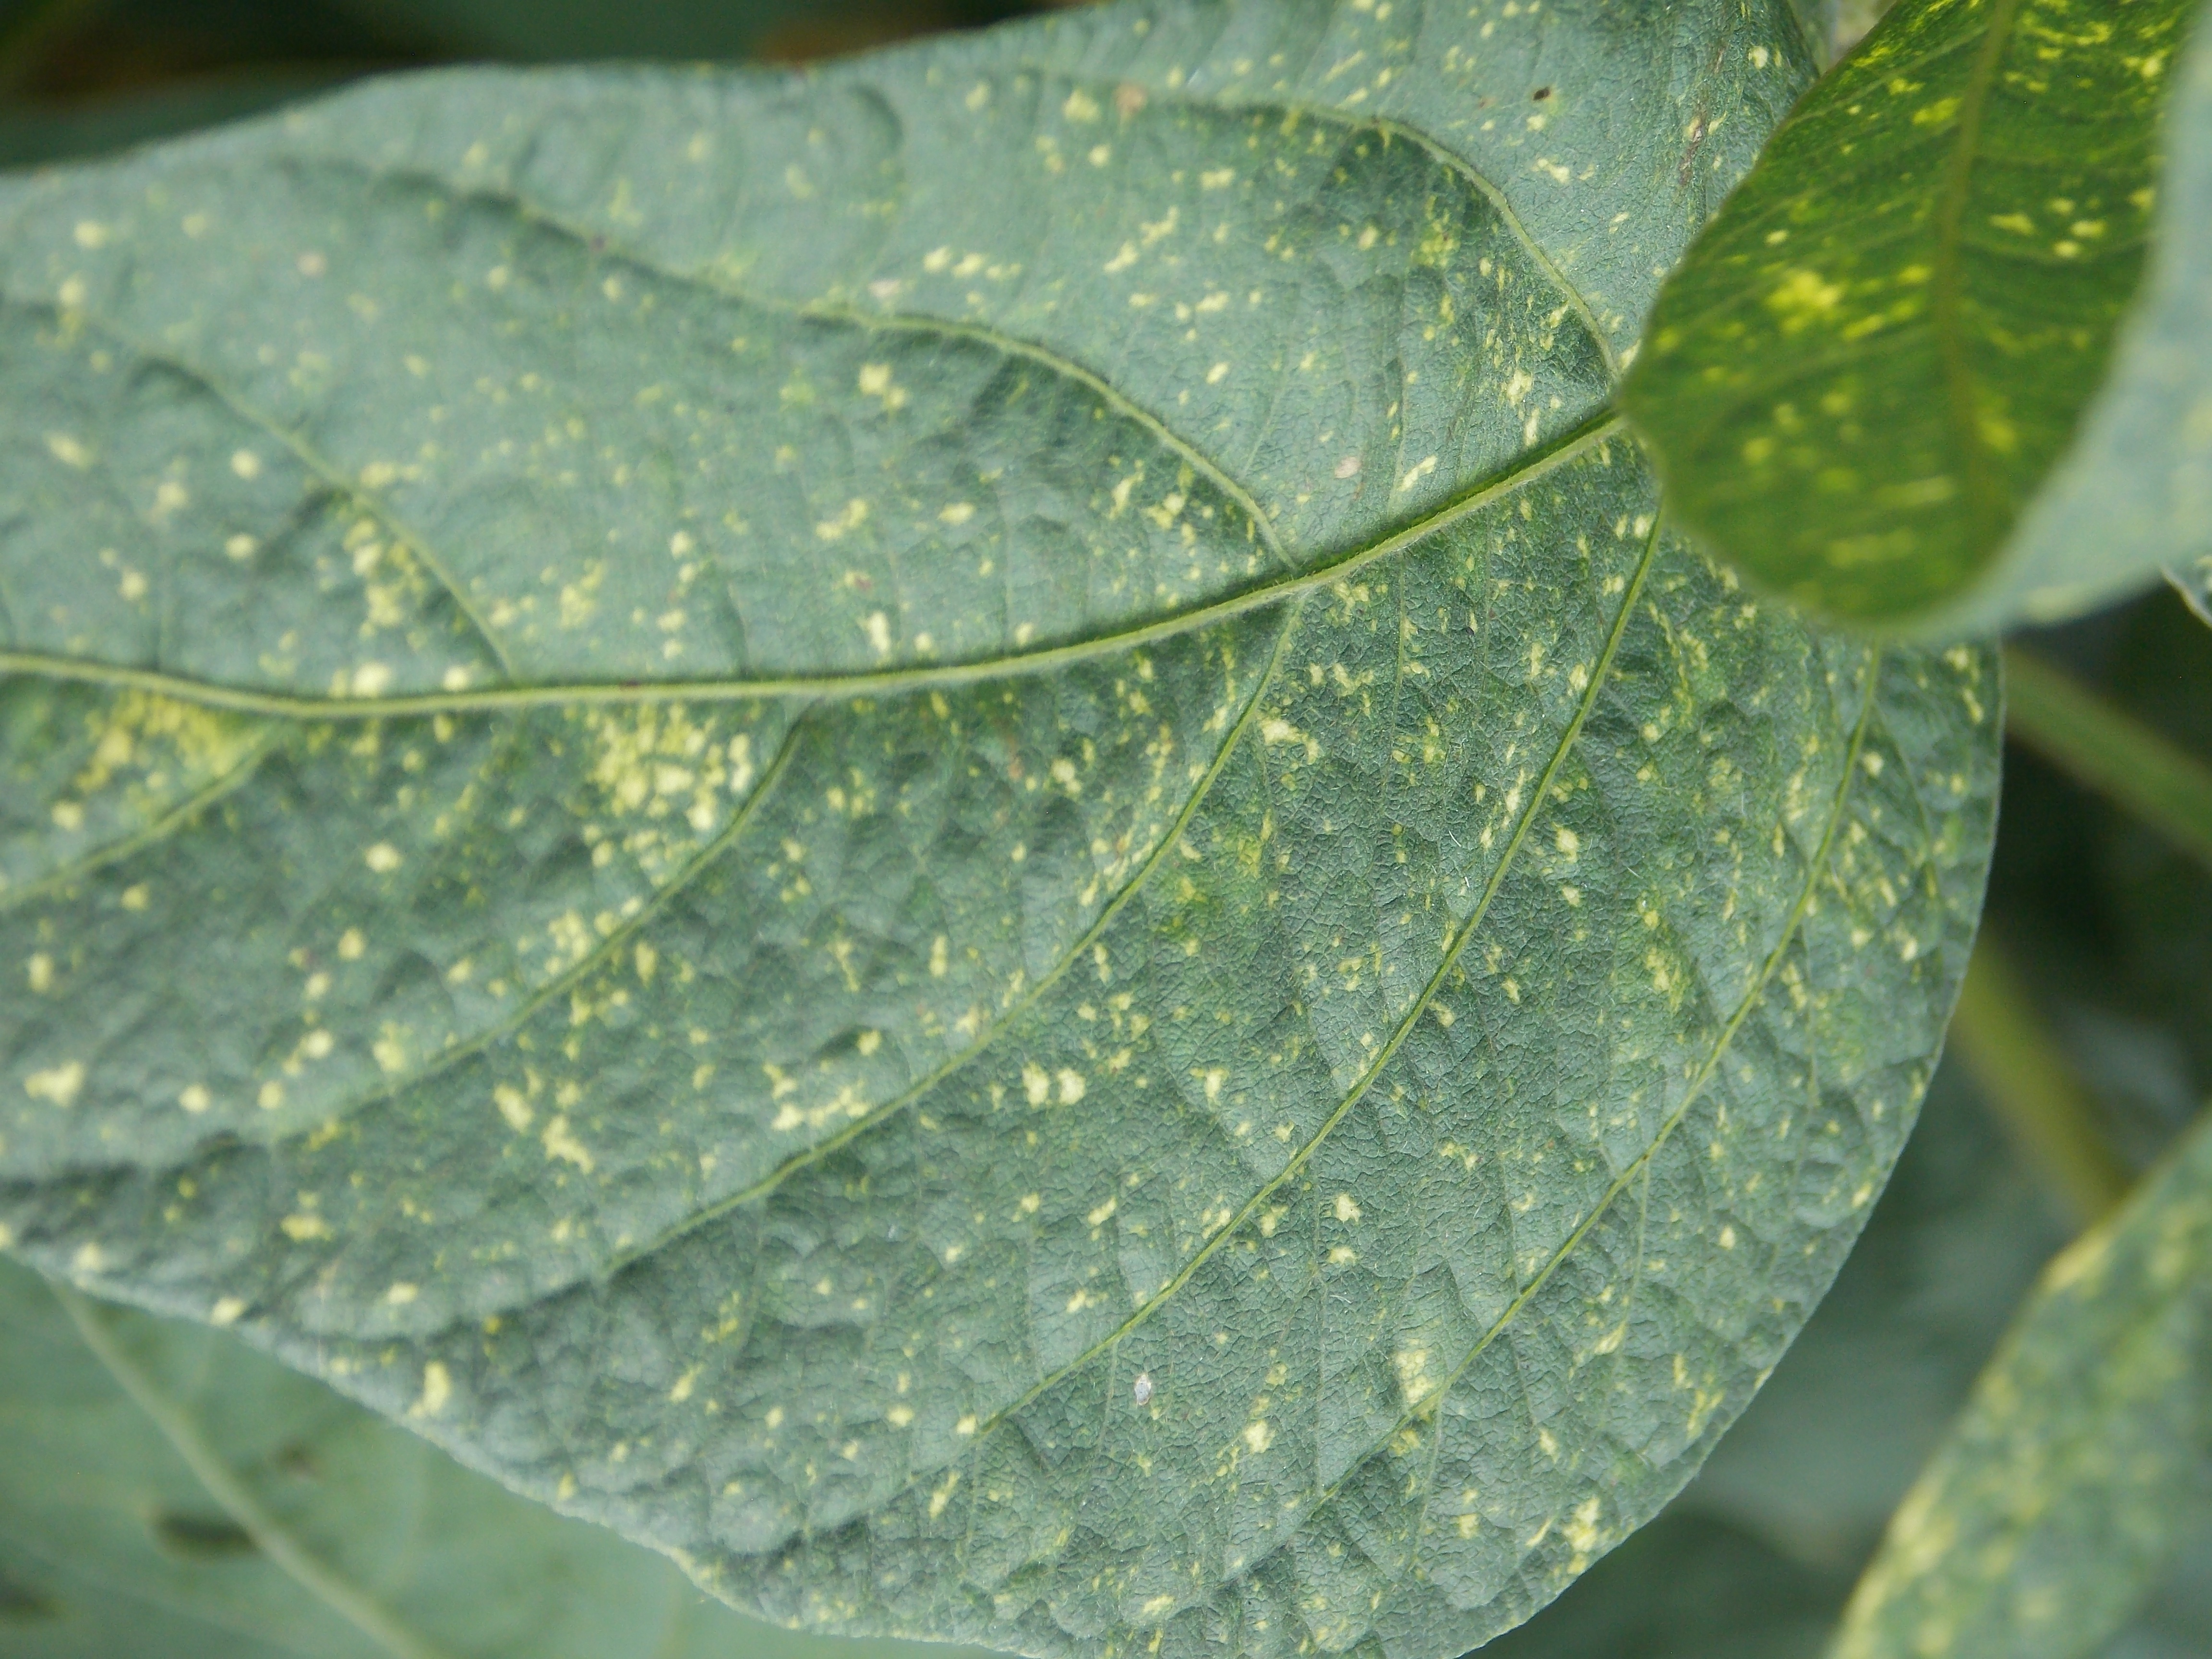
Label: Disease